Solovetsky Monastery

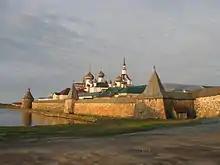
The monastery in August 2009.

The monastery garden also had some exotic flora, such as the Tibetan wild roses presented to the monks by Agvan Dorzhiev, a Lama.